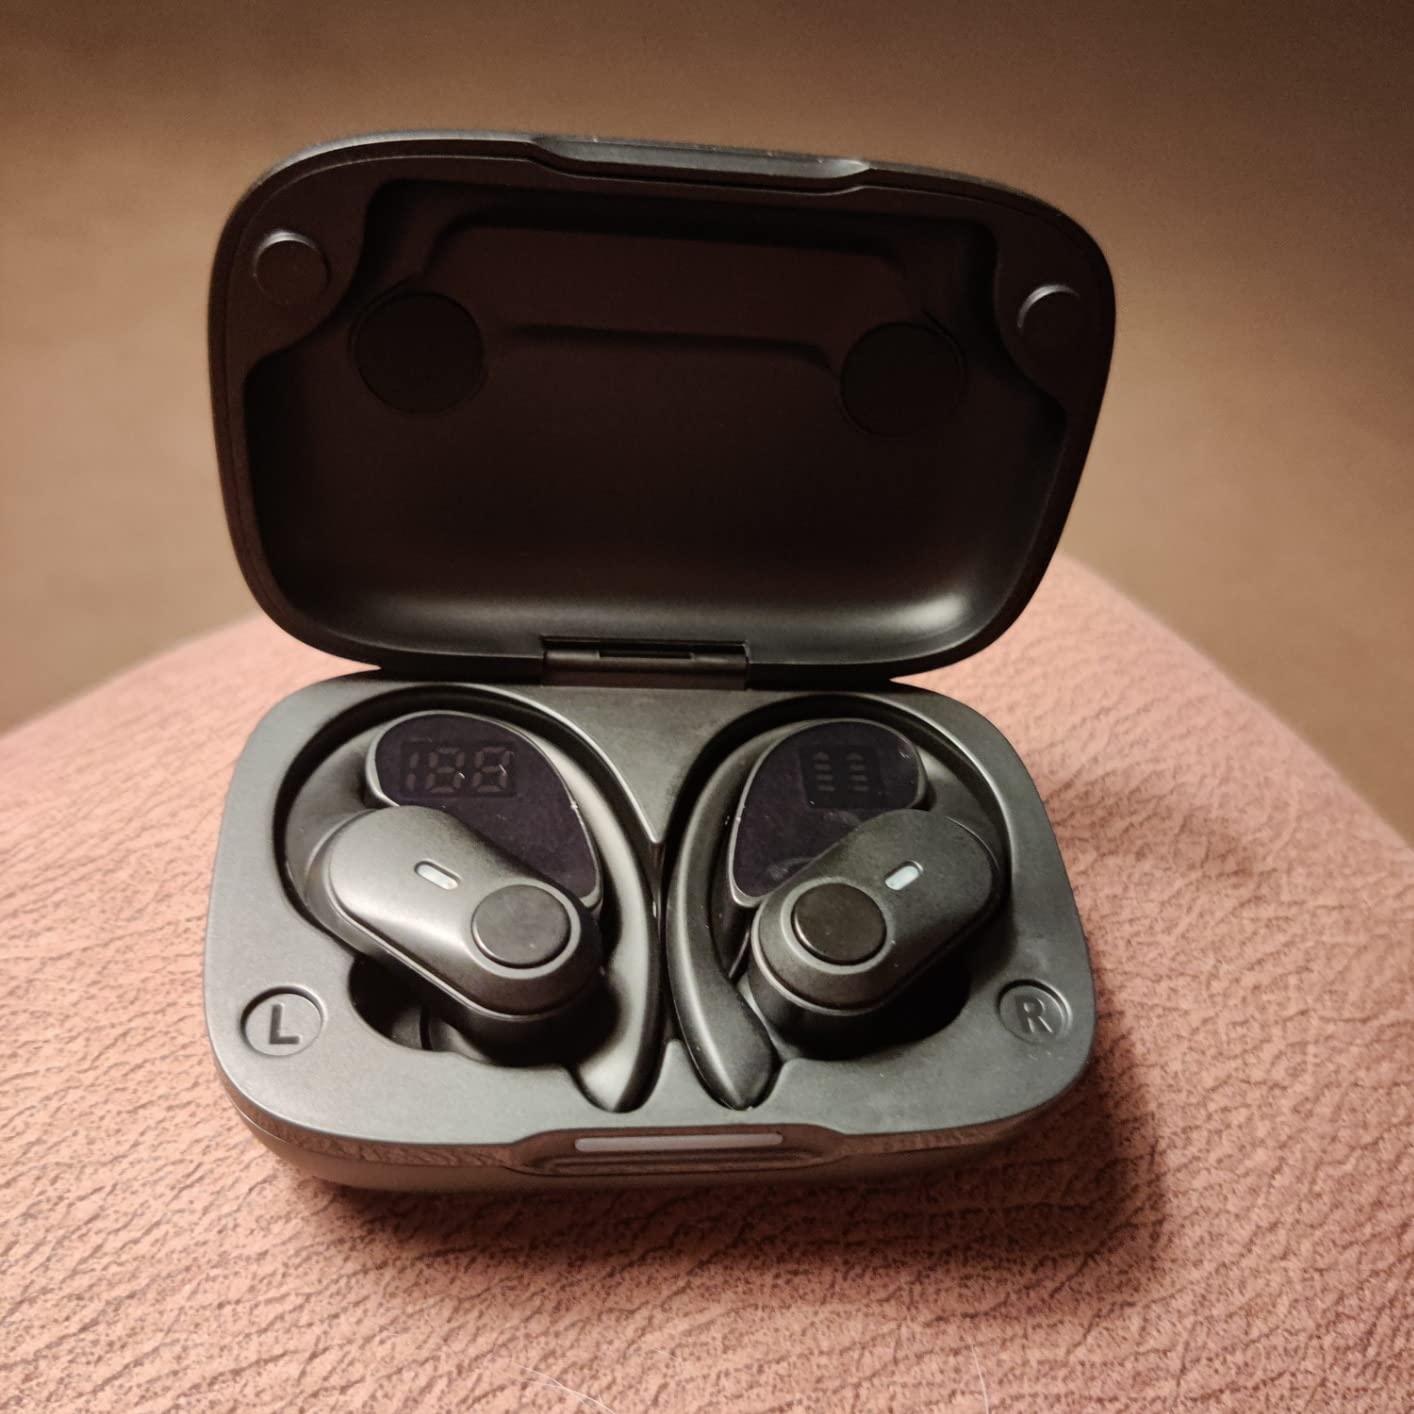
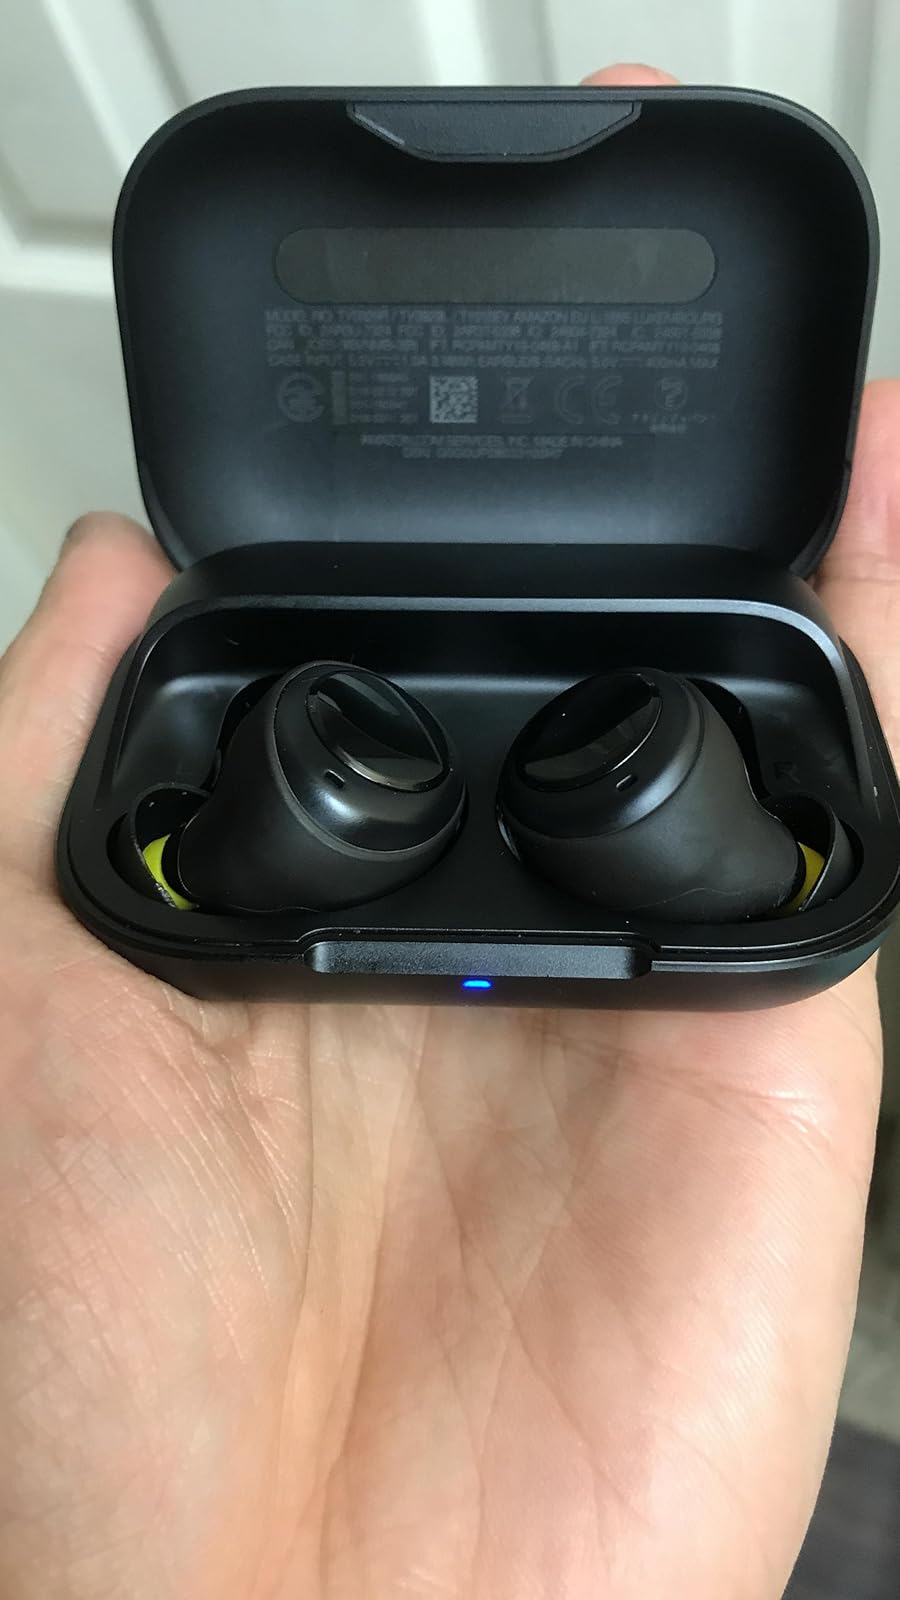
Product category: earbuds
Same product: no